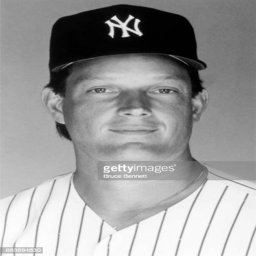
progressive rock artist poses for a portrait